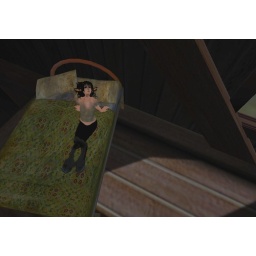
The bed is dank and dirty, and the animals are restless in the lower levels of the barn.